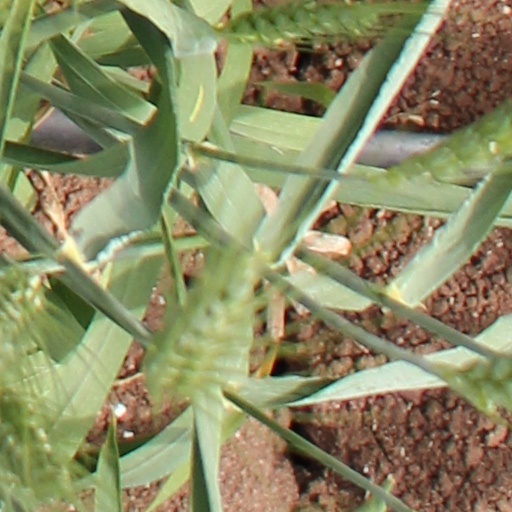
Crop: wheat